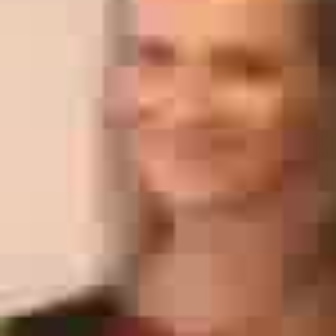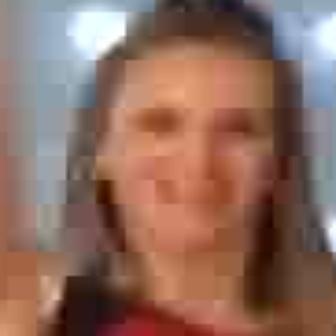
  Please identify the target specified by the bounding box [99,0,301,203] in the first image and locate it in the second image. Return the coordinates in [x_min,y_min,x_max,y_max] format.
Answer: [108,75,263,231]